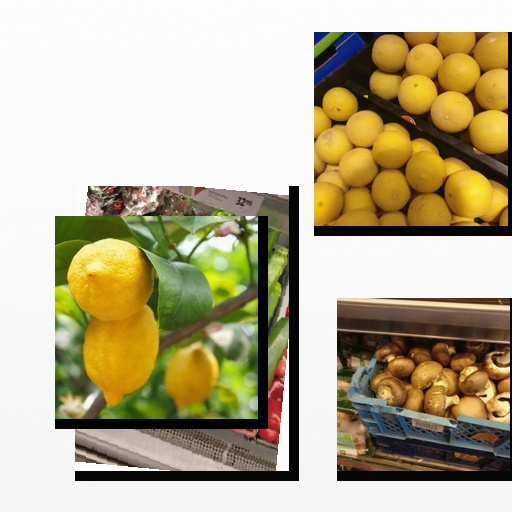
Food items: melon, lemon, mushroom, zucchini